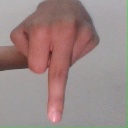
अक्षर: प